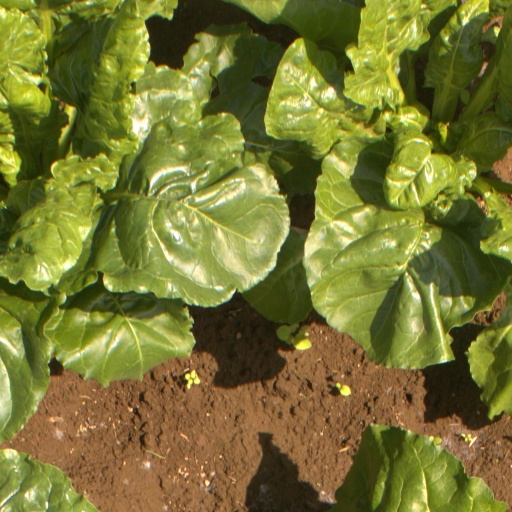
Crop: sugar beet